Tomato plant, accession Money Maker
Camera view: tilt-top (135 deg); turntable rotation: 90 degrees
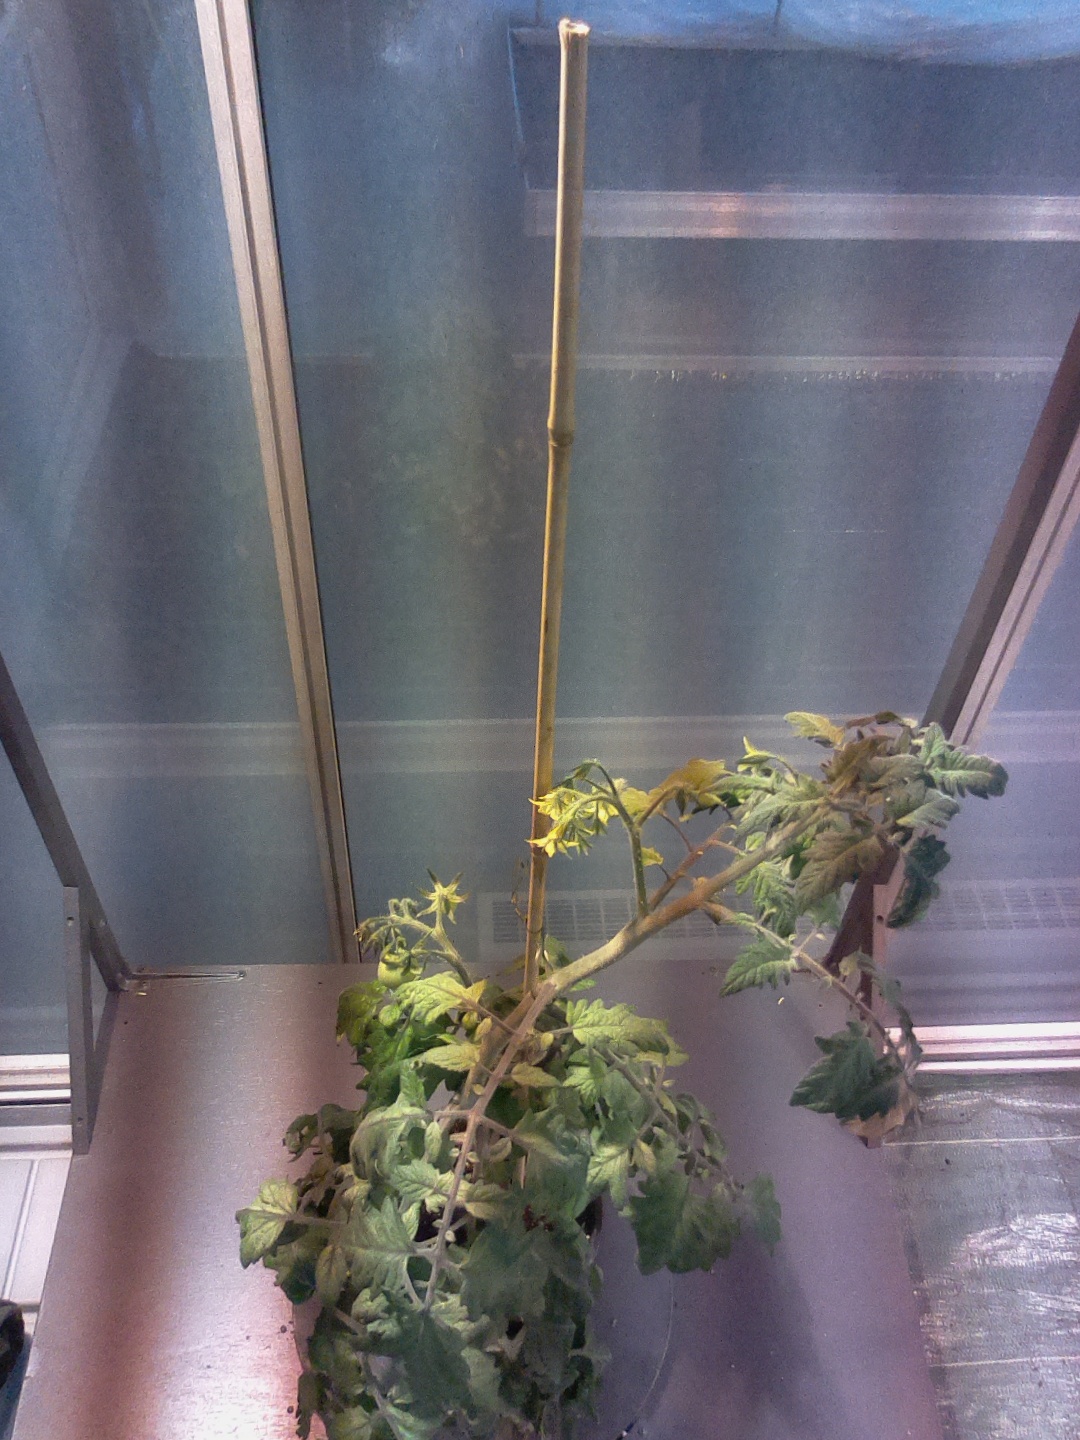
BBCH growth stage 71: 10%-20% of final fruit size